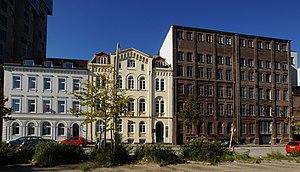
Hambourg (Harburg), Allemagne: Anciens maisons de commerçants et entrepôts transformés en bureaux